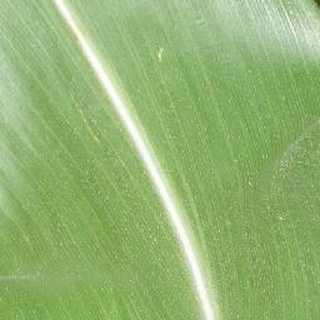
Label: healthy_corn